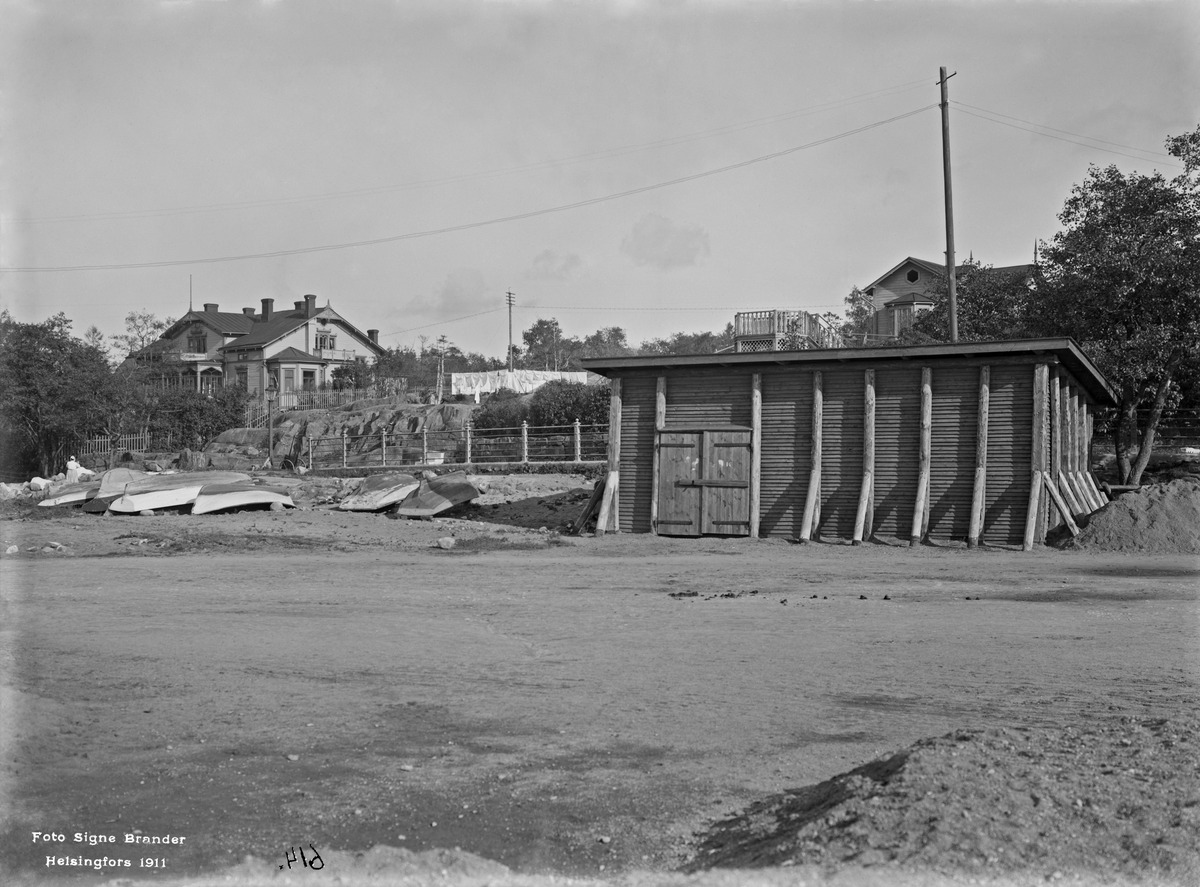
Läntinen Puistotie (Läntinen Kaivopuisto) 4, 5
sisällön kuvaus: Läntinen Puistotie (Läntinen Kaivopuisto) 4, 5. mustavalkoinen
Kuvaaja: Brander, Signe, valokuvaaja
Ajankohta: kuvausaika 1911
Paikka: Suomi, Uusimaa, Helsinki, Kaivopuisto Helsinki
Aiheet: huvilat, puurakennukset, veneet